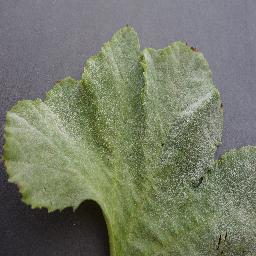
Label: Squash___Powdery_mildew